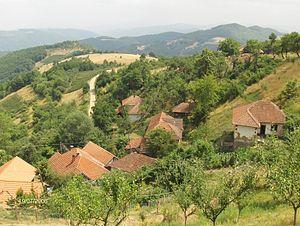
Grad est un village de Serbie situé dans la municipalité de Brus, district de Rasina. Au recensement de 2011, il comptait 77 habitants.